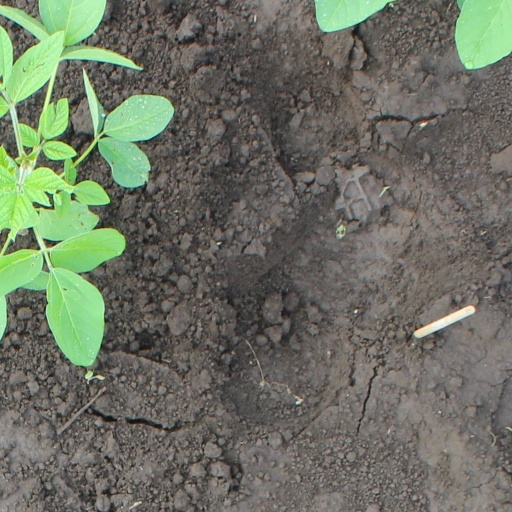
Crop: soybean